Dante Basco

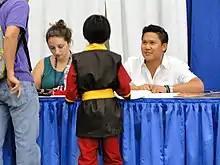
Man and woman seated at table conversing with adult and youth.

Basco has done voice acting for many animated productions, including Zuko in "", Jai Kell in "Star Wars Rebels" and in "". Additional roles include Kwok Wong in "The Proud Family", Matt Martin/Kewl Breeze in "Zevo-3", and General Iroh in "The Legend of Korra."""